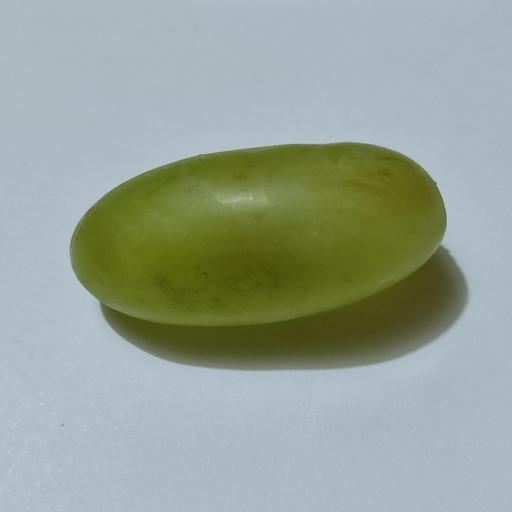
Crop type: Grape